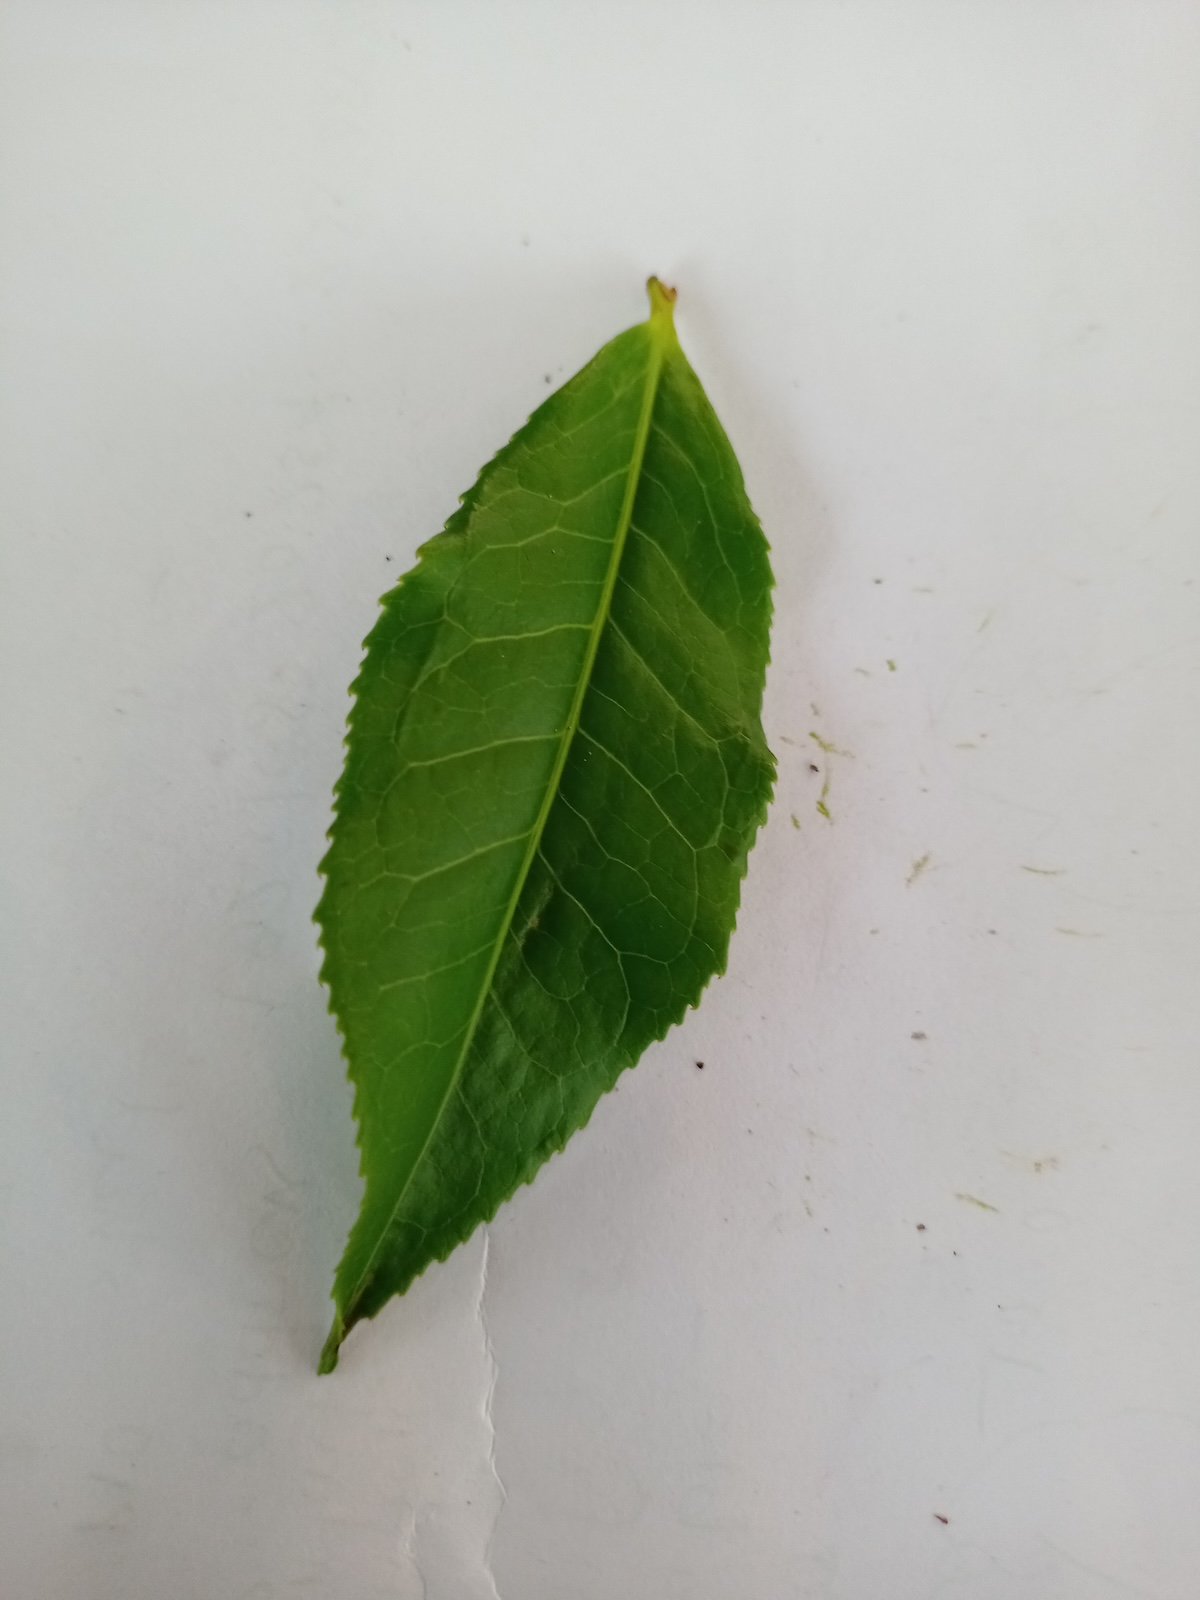
Label: Healthy leaf